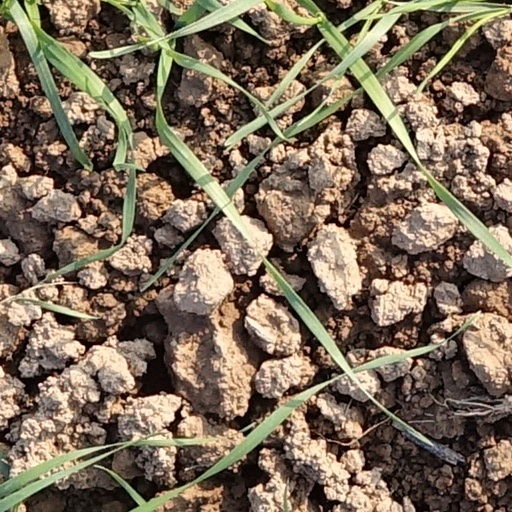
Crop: wheat